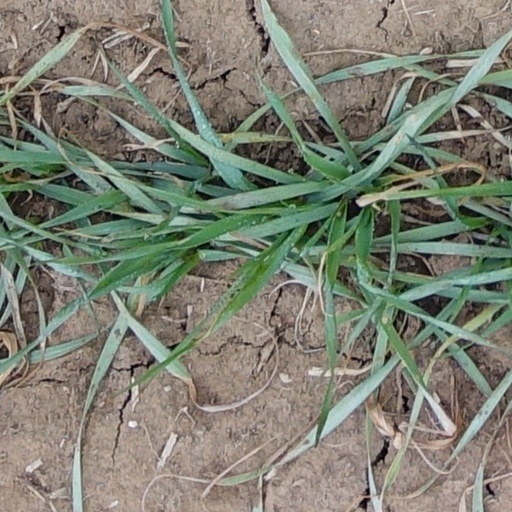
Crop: wheat